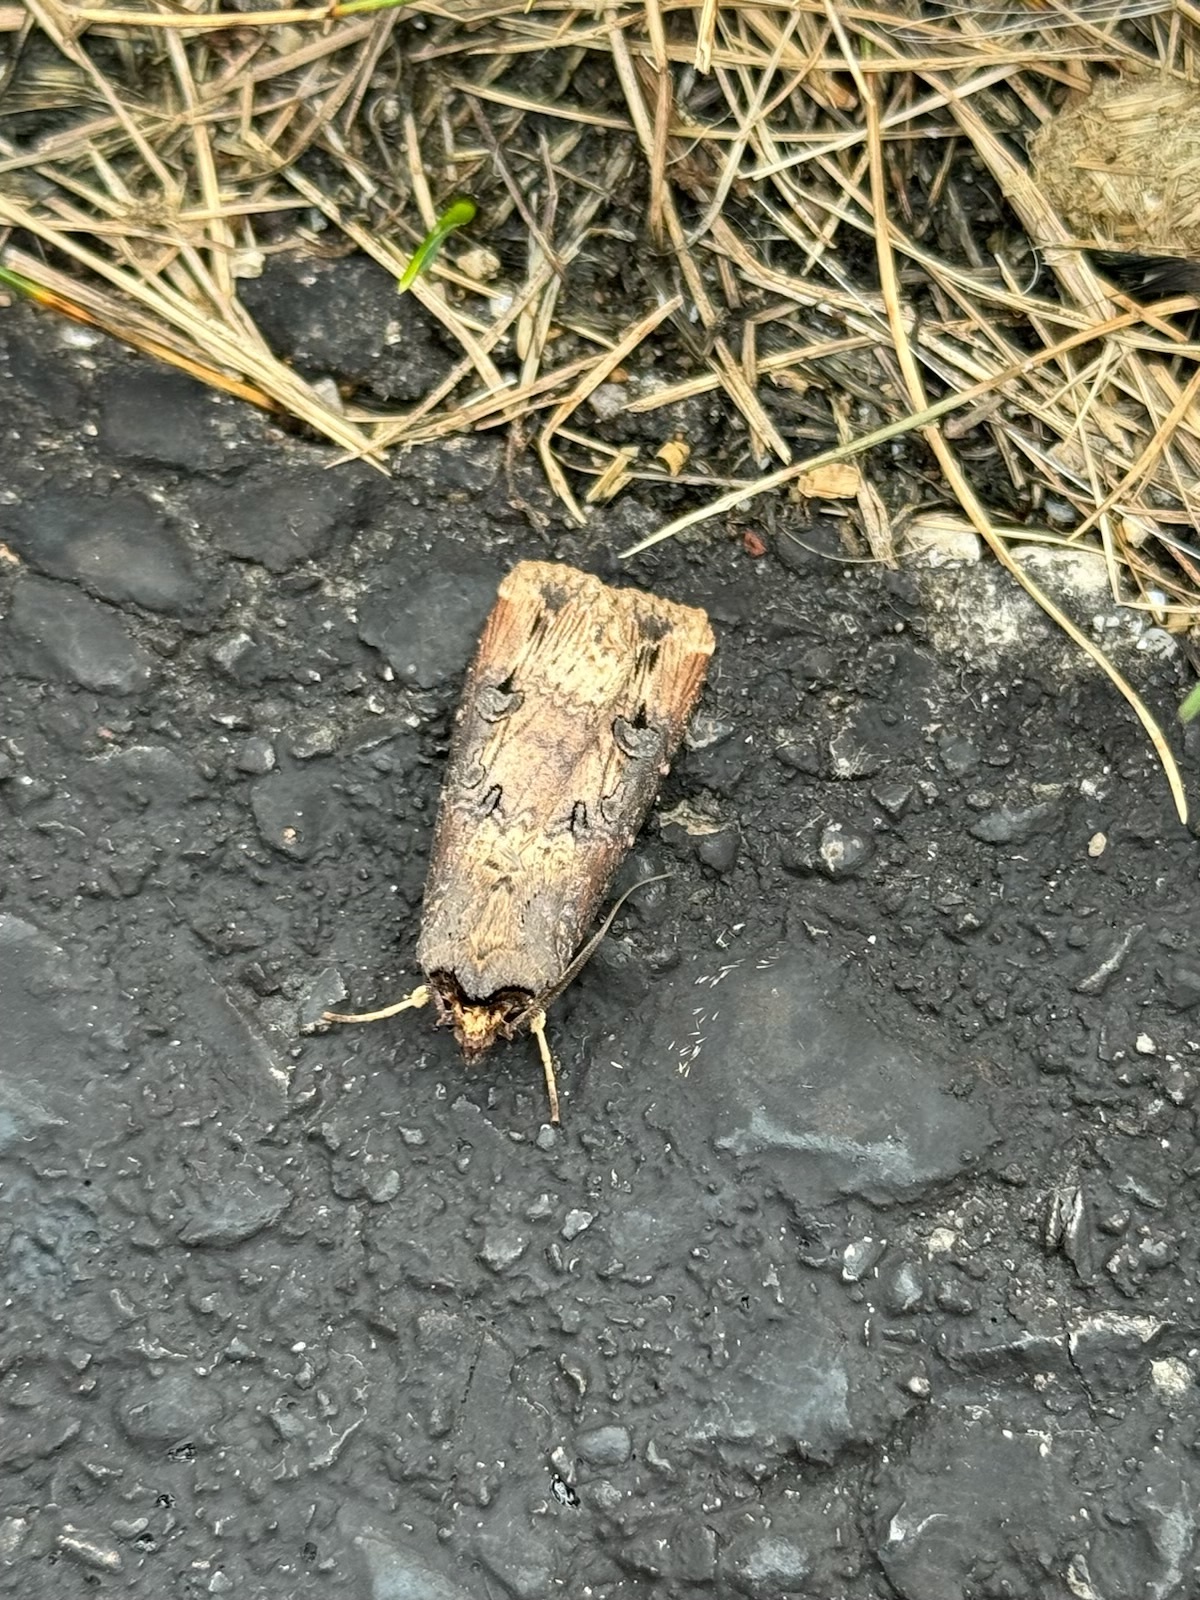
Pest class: cutworms